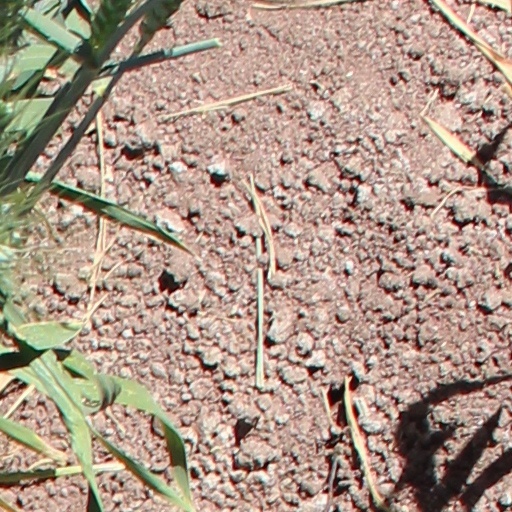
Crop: wheat